Edward E. Brodie

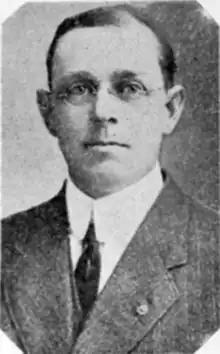

Edward Everett Brodie (1876–1939) was an American diplomat and newspaper executive. He was a non-career appointee as American Envoy Extraordinary and Minister Plenipotentiary to Thailand (January 31, 1922 – May 2, 1925) and Minister to Finland (May 16, 1930 – September 21, 1933). He headed the Oregon State Editorial Association and the National Editorial Association.